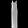
Label: Dress